Latin America

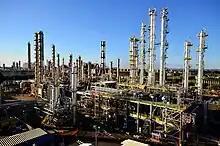
Braskem, the largest Brazilian chemical industry

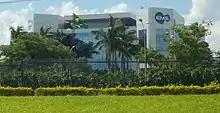
EMS, the largest Brazilian pharmaceutical industry

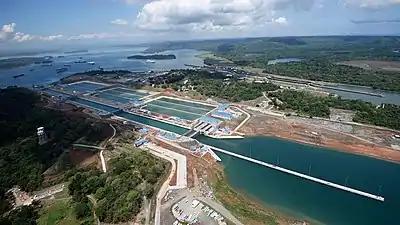
Panama Canal expansion project; New "Agua Clara" locks (Atlantic side)

The World Bank annually lists the top manufacturing countries by total manufacturing value. According to the 2019 list: